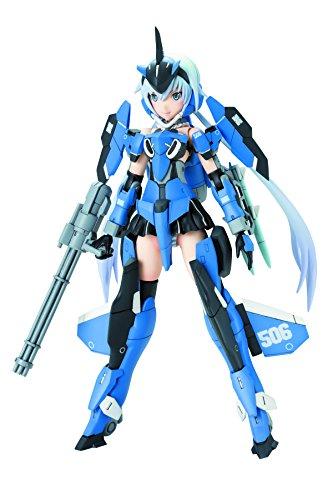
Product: Kotobukiya Frame Arms Girl: Stylet Plastic Model Kit
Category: Toys & Games | Hobbies
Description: Fun to build and display.
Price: $44.60
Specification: ProductDimensions:7x3.5x1inches|ItemWeight:1pounds|ShippingWeight:1pounds(Viewshippingratesandpolicies)|DomesticShipping:ItemcanbeshippedwithinU.S.|InternationalShipping:ThisitemcanbeshippedtoselectcountriesoutsideoftheU.S.LearnMore|ASIN:B00XRUESKI|Itemmodelnumber:MAR158558|Manufacturerrecommendedage:15-17years